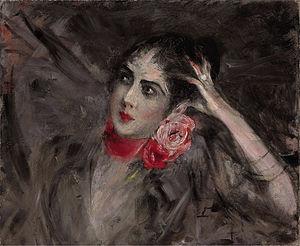
Katarzyna Radziwiłł née Rzewuska le 30 mars 1858 à Saint-Pétersbourg, morte le 12 mai 1941 aux États-Unis, est une aristocrate polonaise, une aventurière et une faussaire.